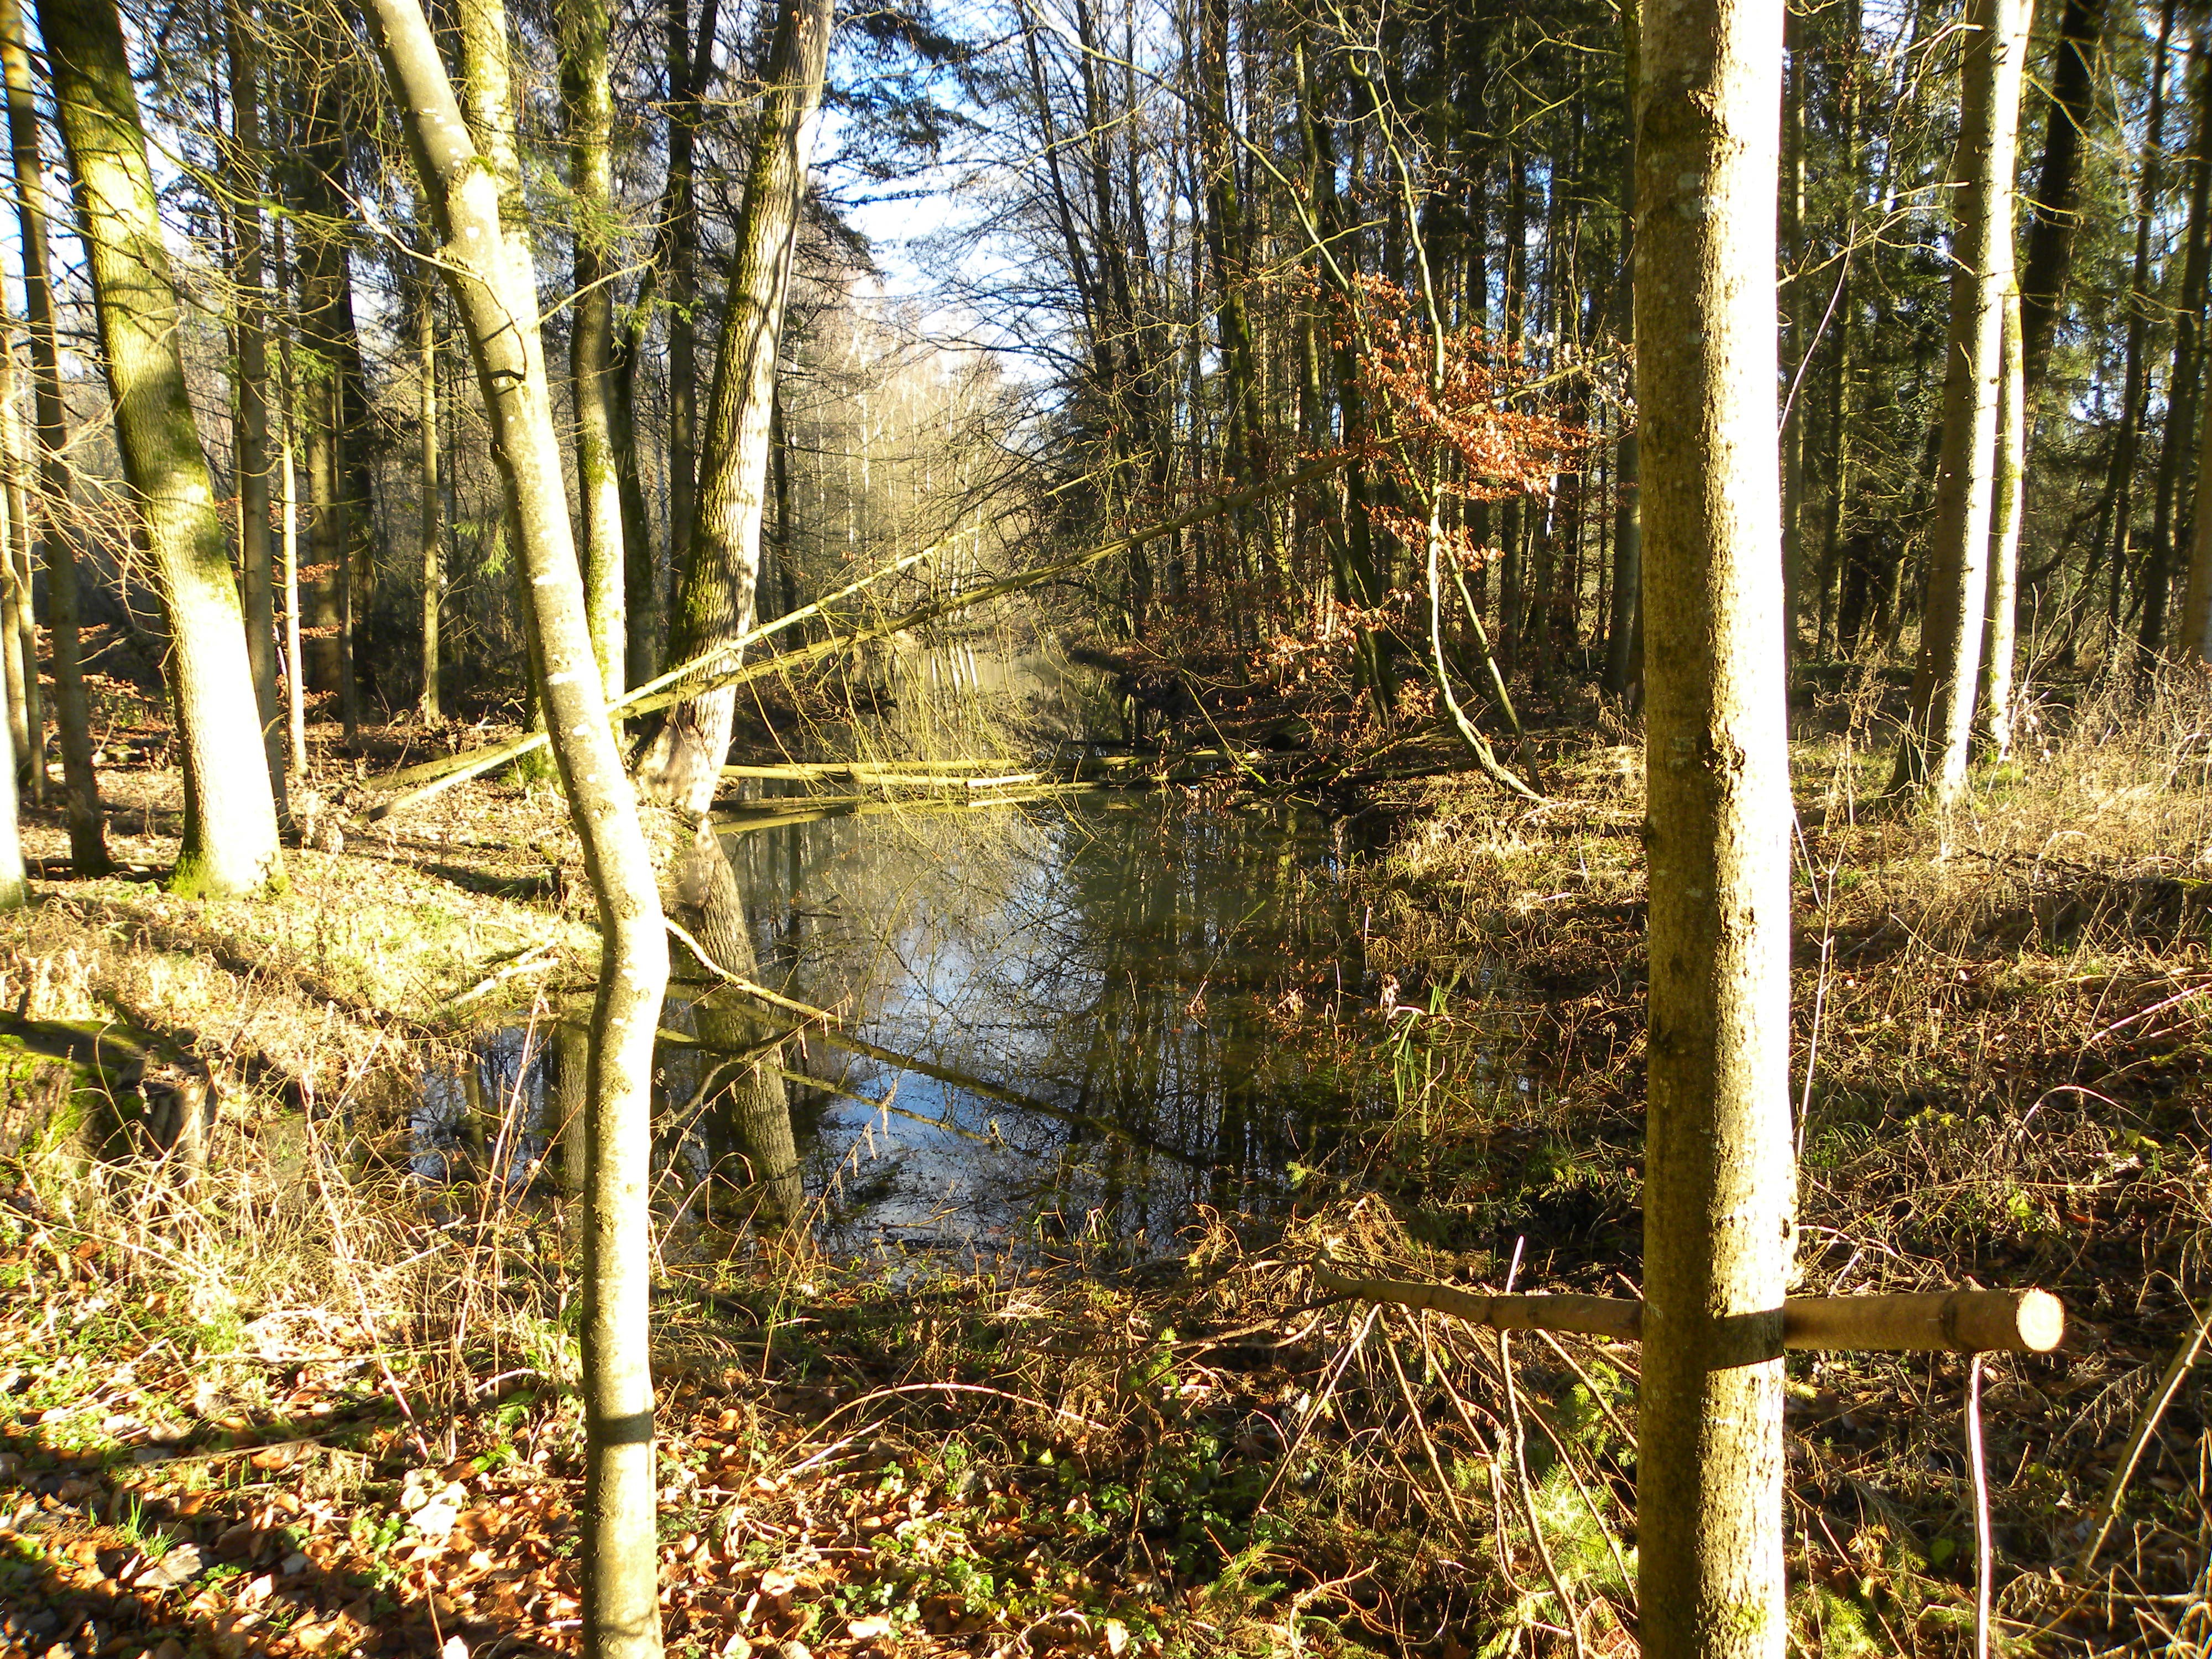
tree, nature, forest, swamp, wilderness, trail, sunlight, leaf, pond, wildlife, stream, autumn, season, autumn mood, wetland, woodland, habitat, ecosystem, natural environment, woody plant, rottenacker